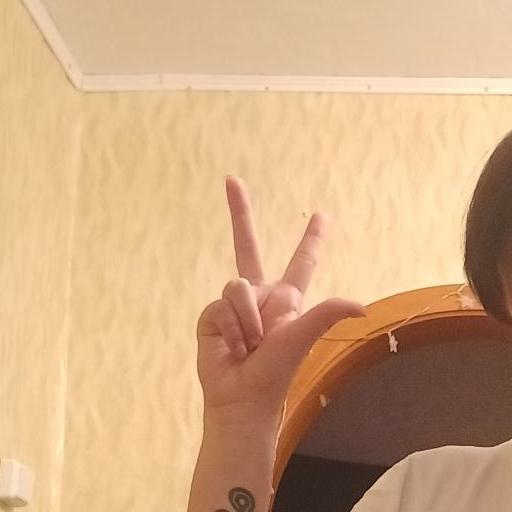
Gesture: three2